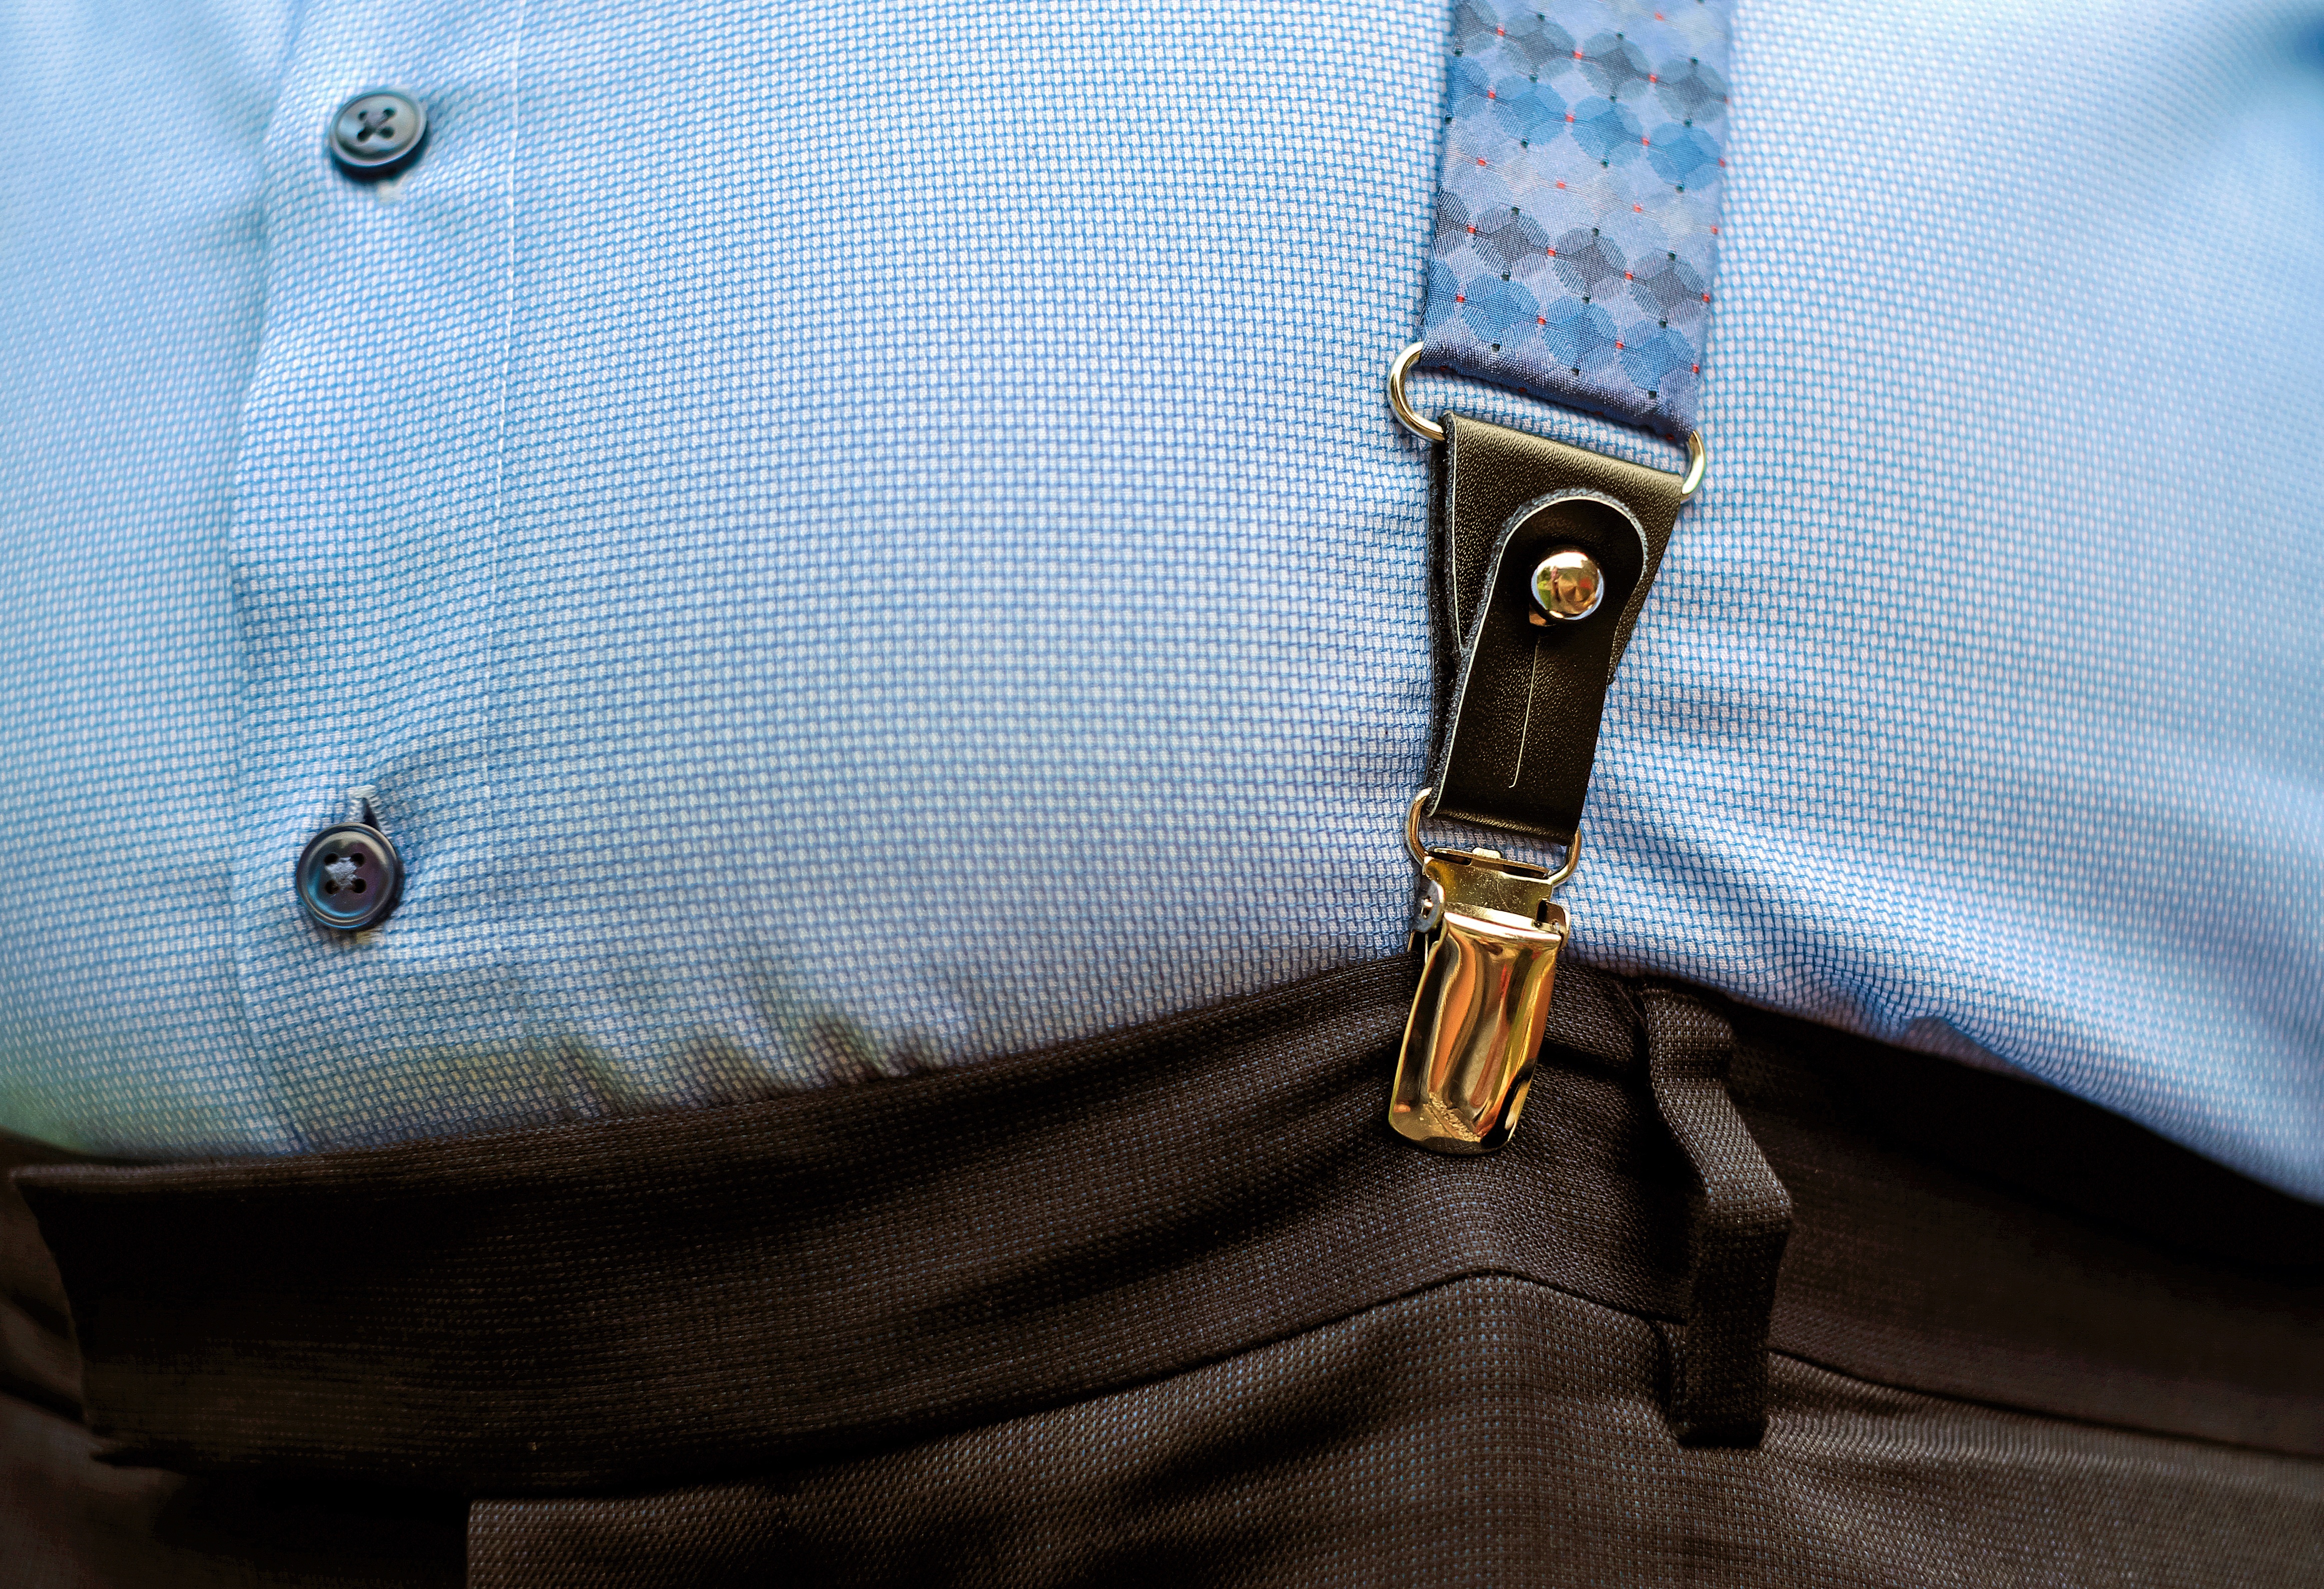
leather, pattern, bag, blue, clothing, jacket, outerwear, handbag, brand, textile, suspenders, keep, shiny, zipper, fix, pocket, fashionable, clips, fashion accessory